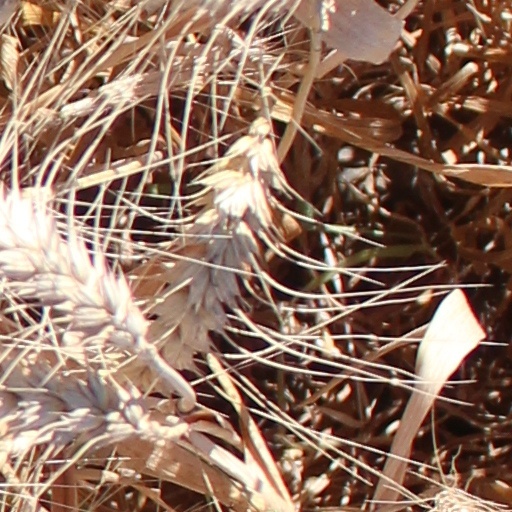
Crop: wheat